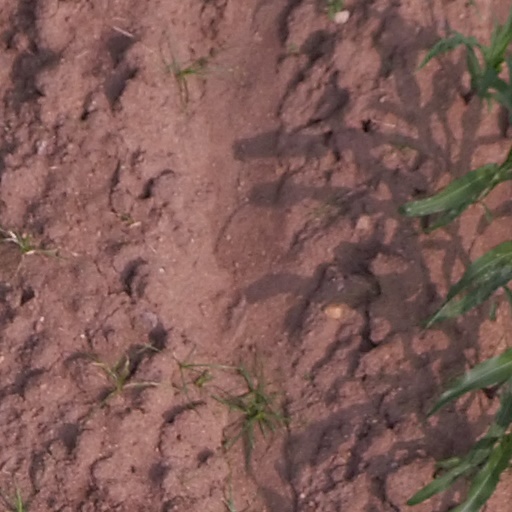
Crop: maize; corn